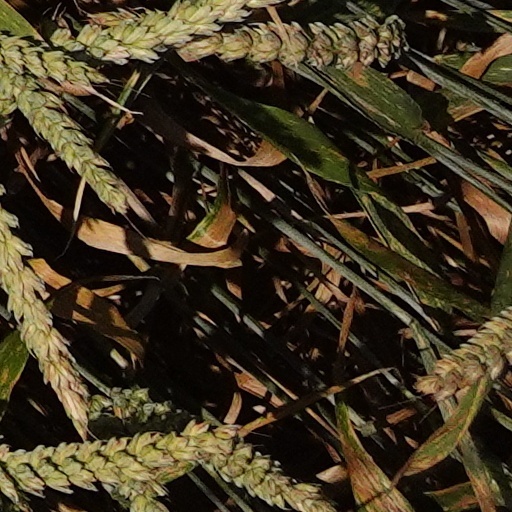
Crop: wheat